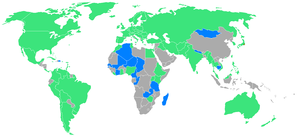
Les Jeux olympiques d'été de 1964, jeux de la XVIIIᵉ olympiade de l'ère moderne, ont été célébrés à Tokyo, au Japon, du 10 au 24 octobre 1964. C'était la première fois que le continent asiatique accueillait cet évènement.